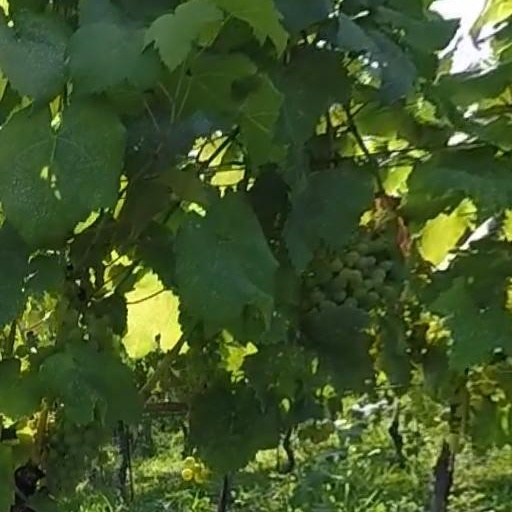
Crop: grape